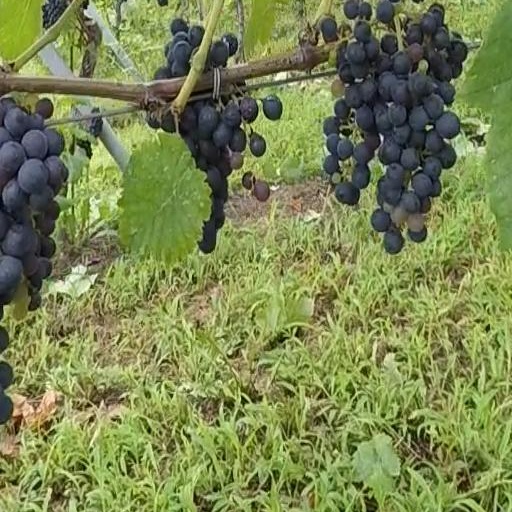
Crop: grape